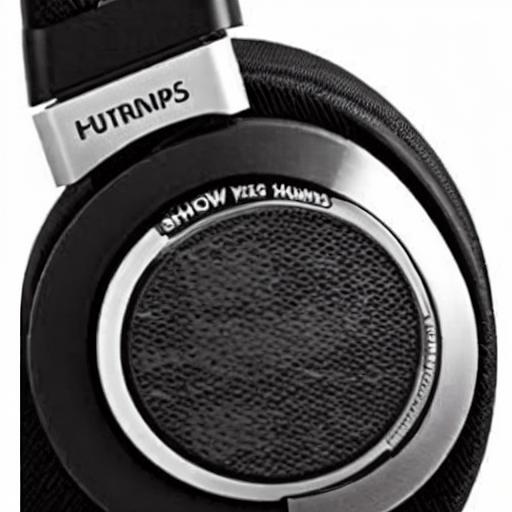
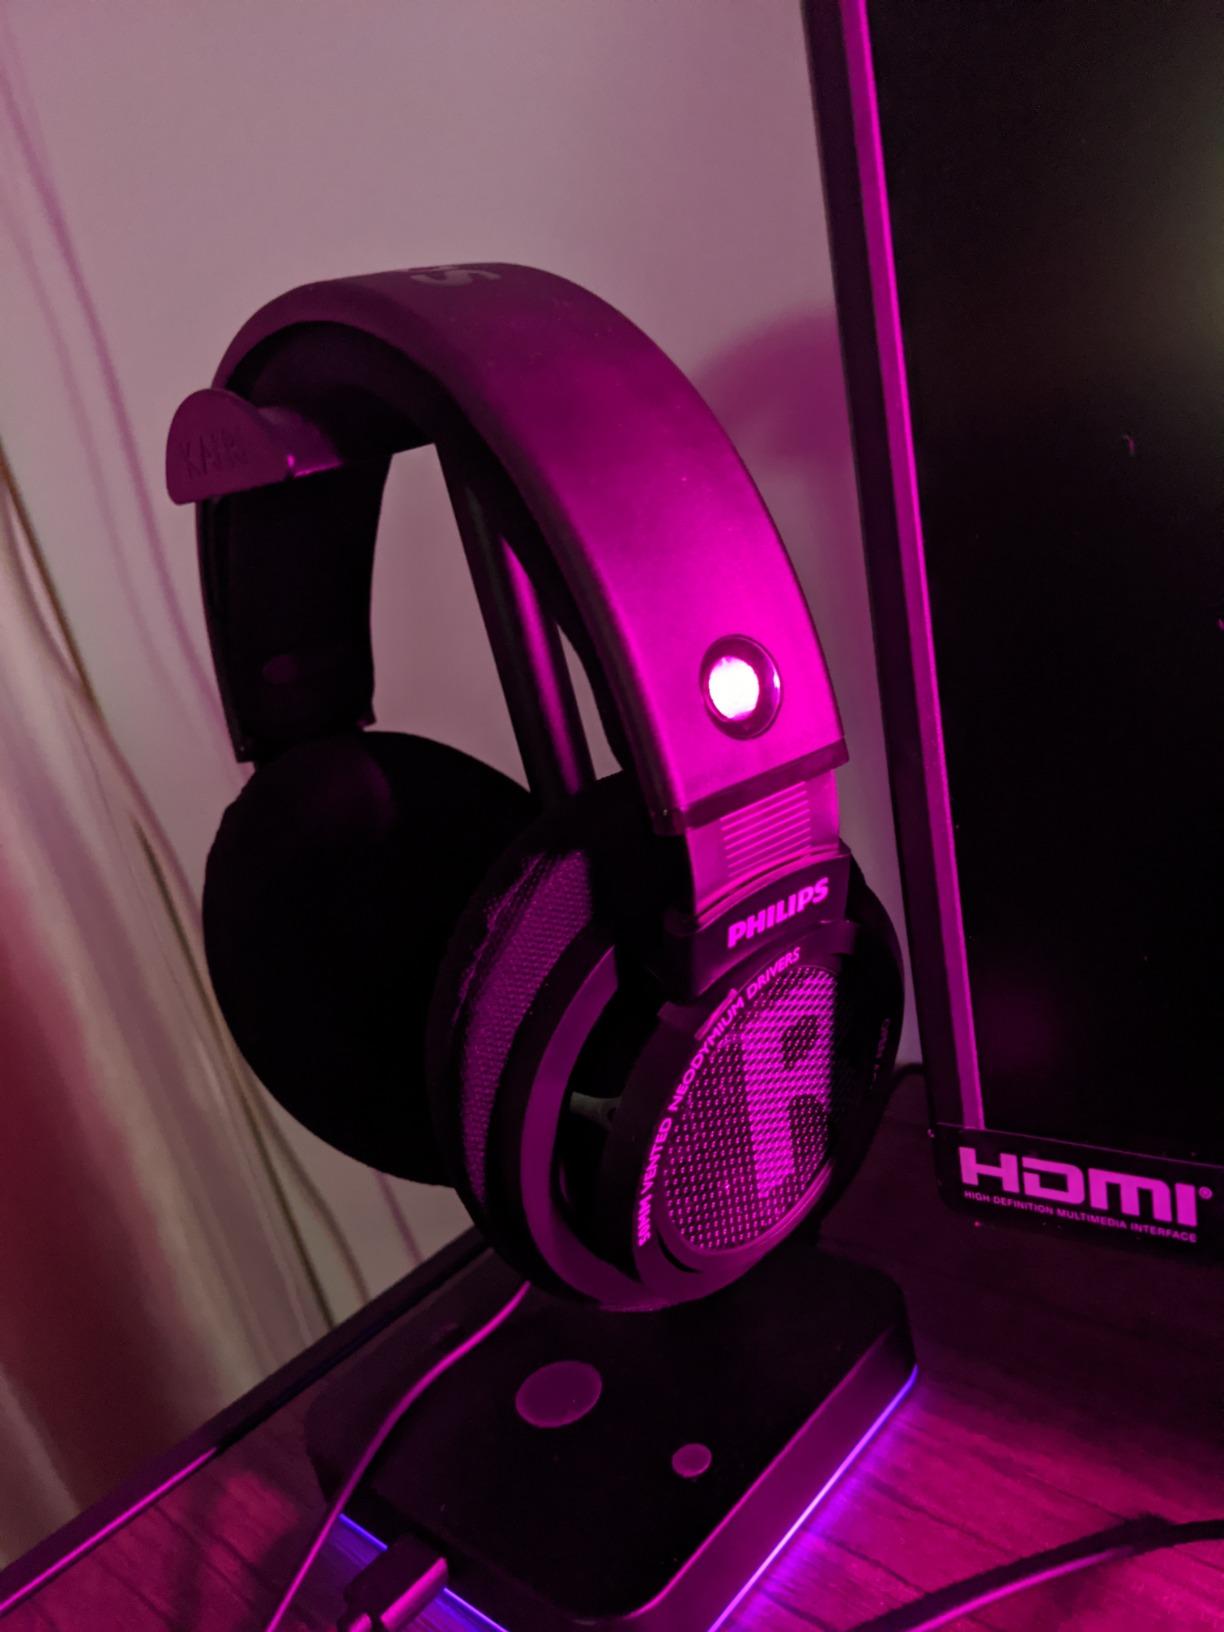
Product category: headphones
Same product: no